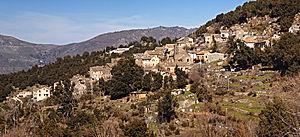
Bisinchi, Rustinu (Corse) - Panorama du village Corsu: Bisinchi, Rustinu (Corsica) - Affacchereccia di u paese
Bisinchi est une commune française située dans la circonscription départementale de la Haute-Corse et le territoire de la collectivité de Corse. Le village appartient à la piève de Rostino, en Castagniccia.